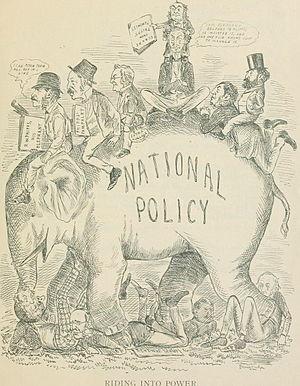
John Alexander Macdonald est un juriste et homme d'État canadien. Il est le 1ᵉʳ Premier ministre du Canada, de 1867 à 1873 puis de 1878 à 1891. Il est considéré comme l'un des principaux Pères de la Confédération. Figure dominante de la politique canadienne, sa carrière s'est étendue sur près d'un demi-siècle. Il est resté Premier ministre pendant 19 ans, une durée dépassée seulement par William Lyon Mackenzie King.